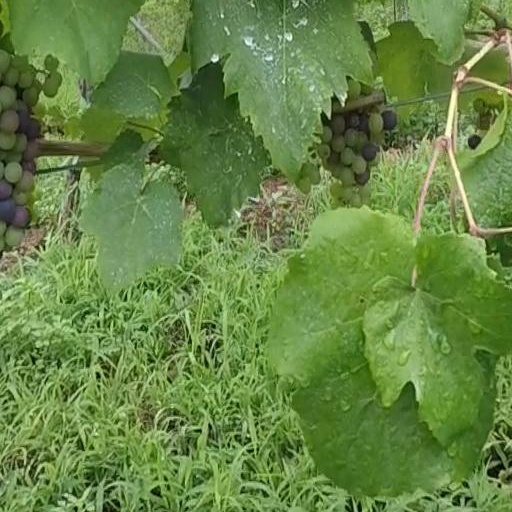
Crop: grape